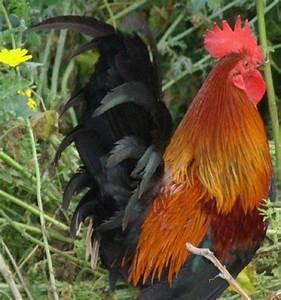
chicken